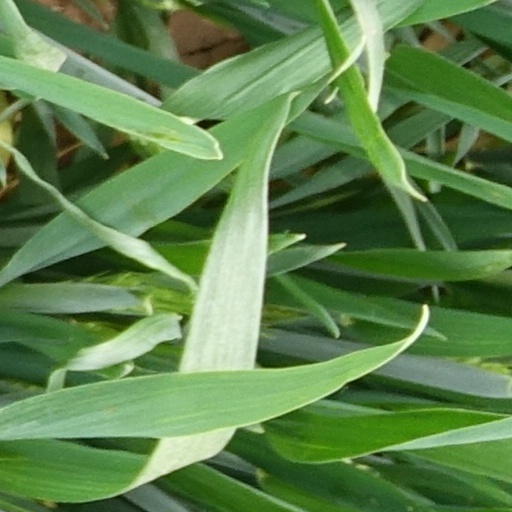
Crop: wheat